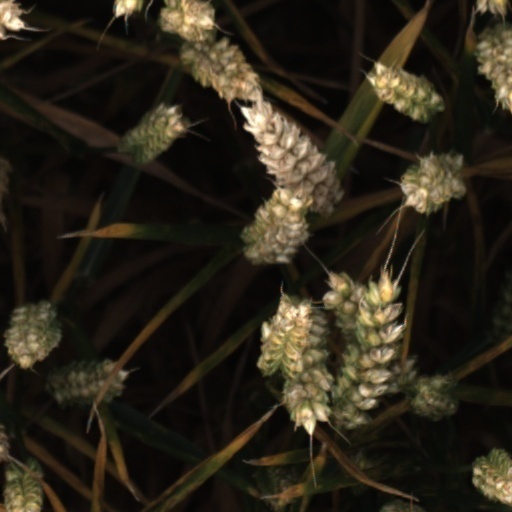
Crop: wheat